Green Man, Trumpington

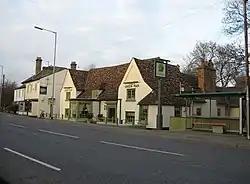
The pub in 2008

The Green Man is a Grade II listed pub in Trumpington, Cambridgeshire, England.